Left for Dead (2007 horror film)

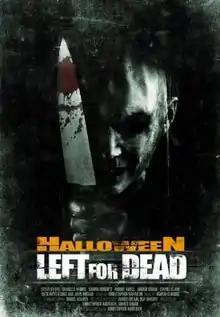
German DVD cover

Left for Dead is a 2007 Canadian slasher film and the debut film for Mindscape Films, described by director Christopher Harrison as "an '80s slasher flick", similar to John Carpenter's "Halloween" series.